Subboreal

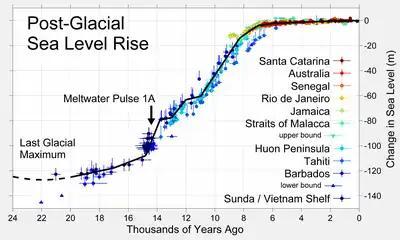
Post-glacial sea level rise

Like in the Atlantic period, the global sea level kept on rising during the Subboreal but at a much slower rate. The increase amounted to about 1 m, which corresponds to a rate of 0.3 mm per year. At the end of the Subboreal, the sea level was about 1 m below the current value.